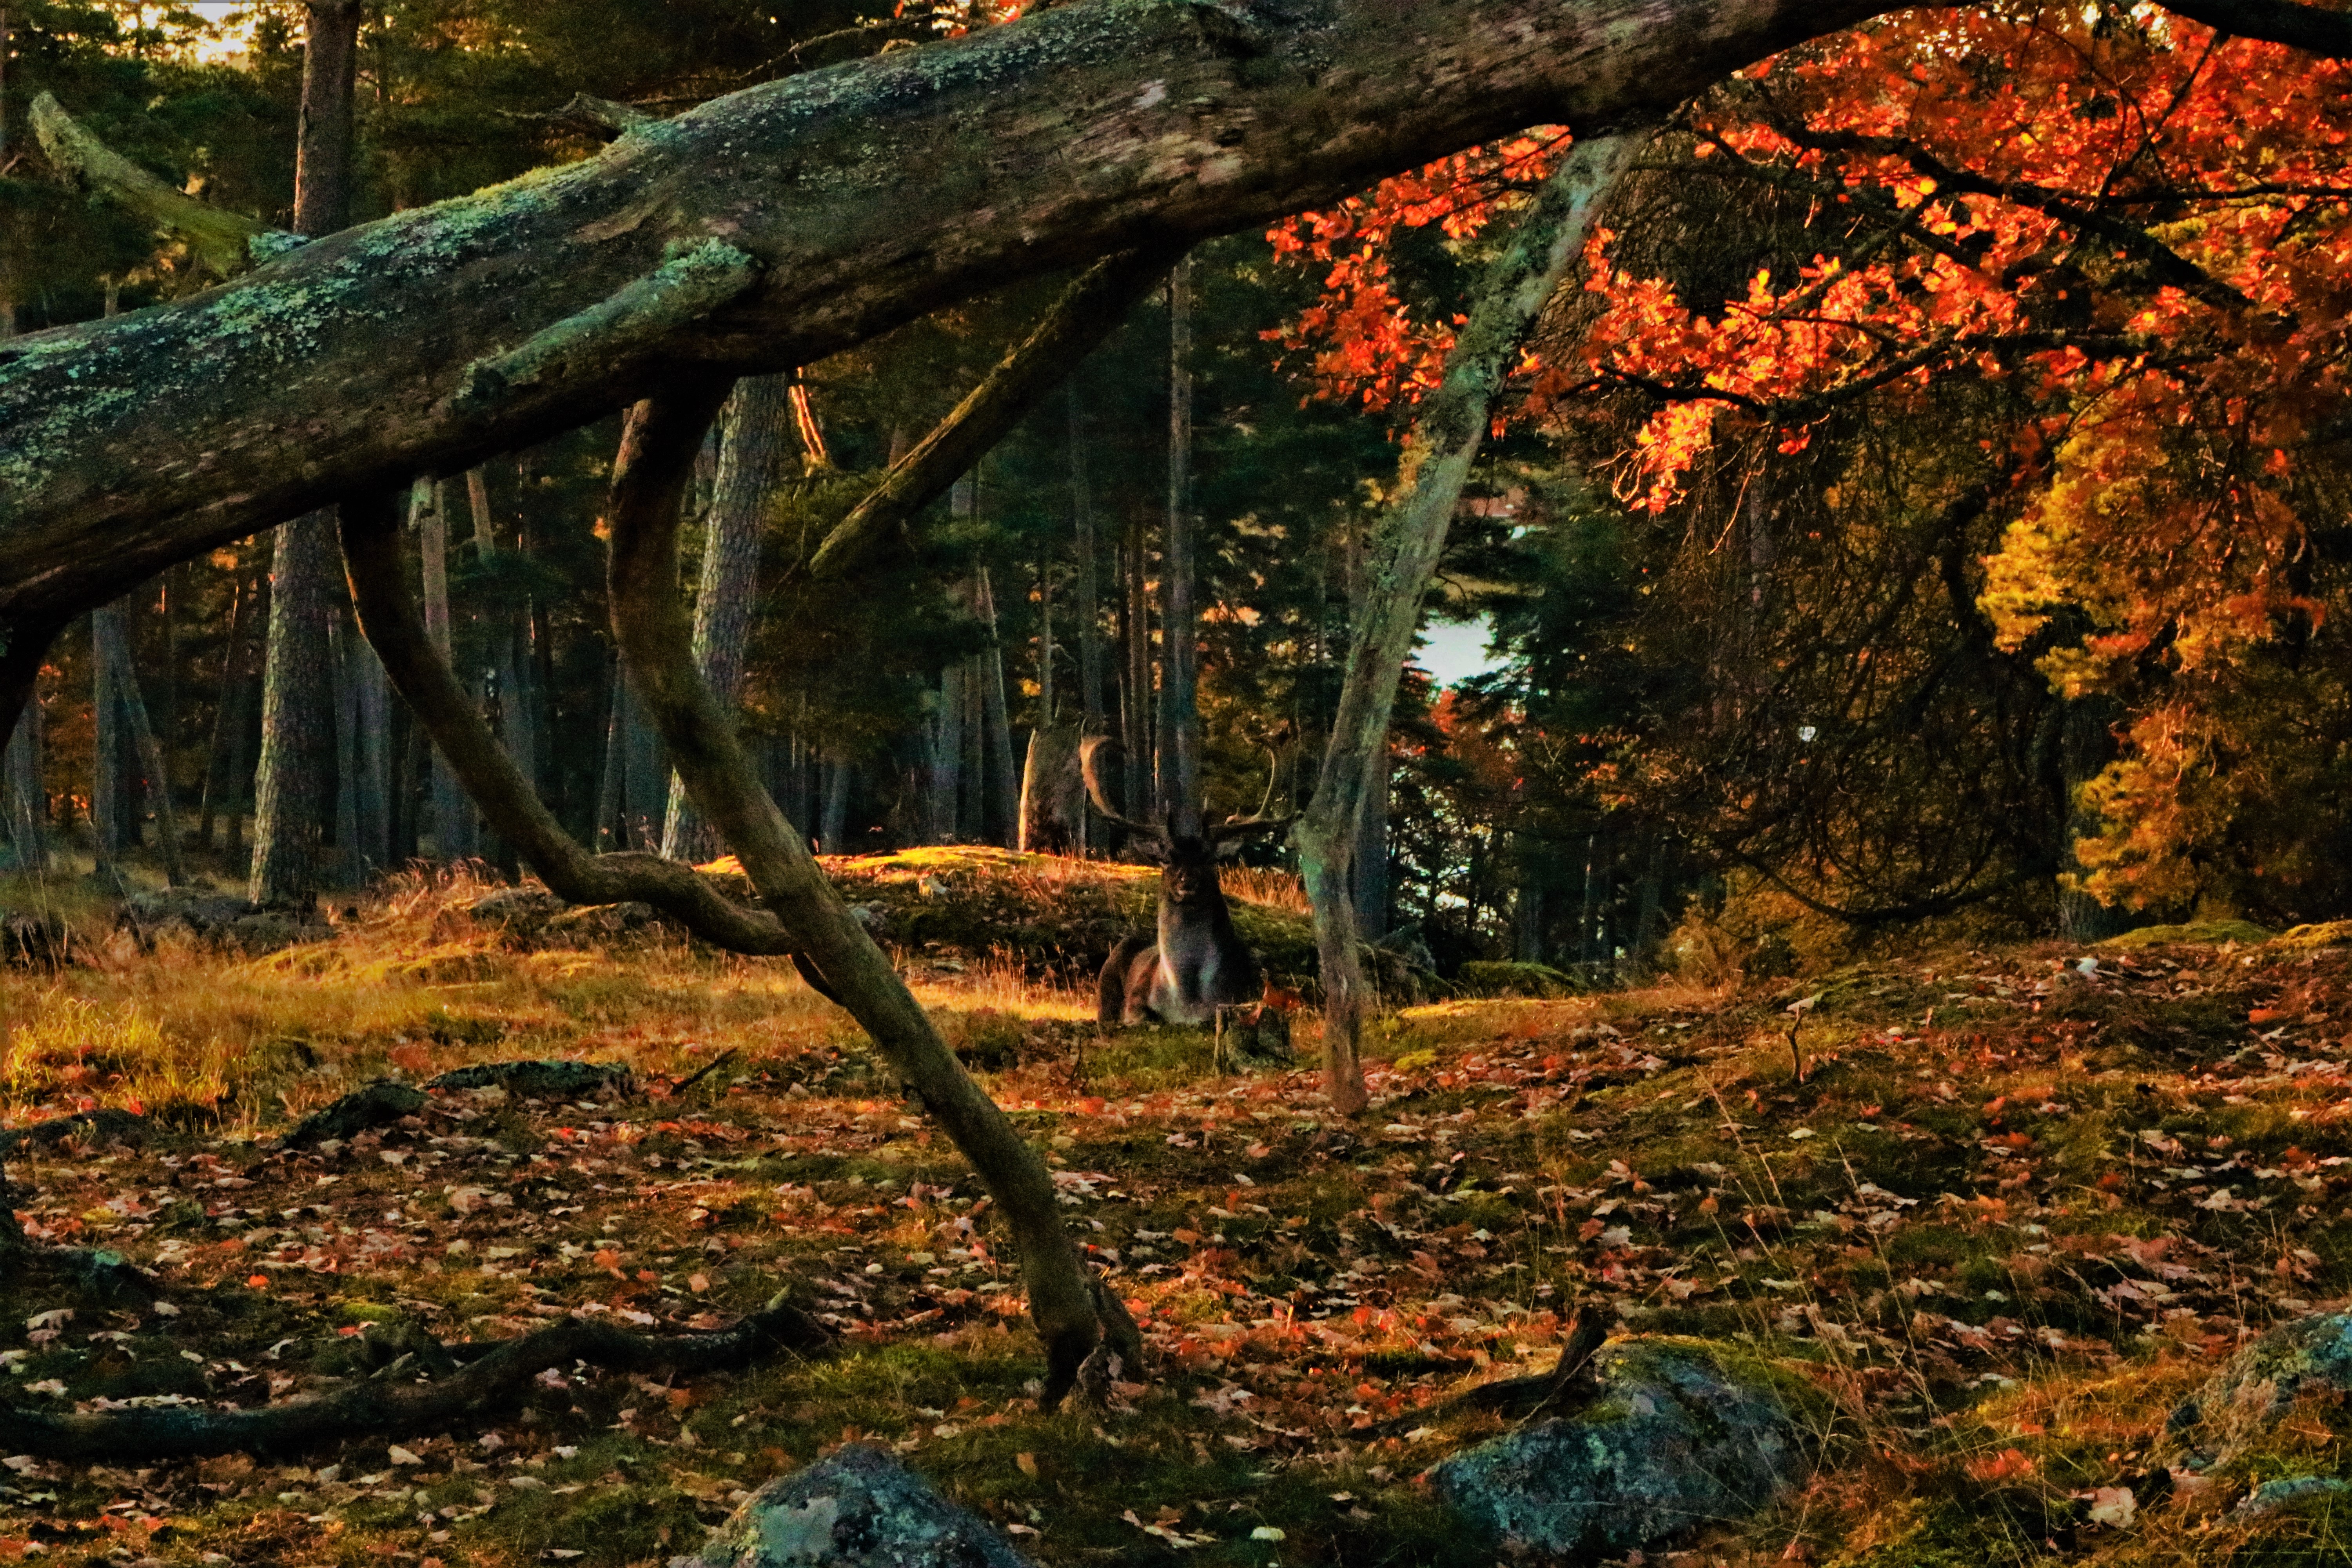
deer, autumn, morning, sunrise, sweden, nature, woodland, tree, leaf, wilderness, forest, ecosystem, woody plant, deciduous, vegetation, old growth forest, temperate broadleaf and mixed forest, grove, branch, plant, landscape, sunlight, biome, temperate coniferous forest, state park, trunk, wood, grass